ByWard Market

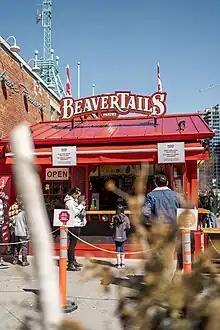
The BeaverTail is a fried dough pastry that is sold in a variety of flavours.

The market itself is regulated by a City of Ottawa municipal services corporation named the ByWard Market District Authority, which also operates the smaller west-end Parkdale Market. The corporation is run by a nine-member board of directors. The market building is open year-round, and open-air stalls offering fresh produce and flowers are operated in the warmer months.